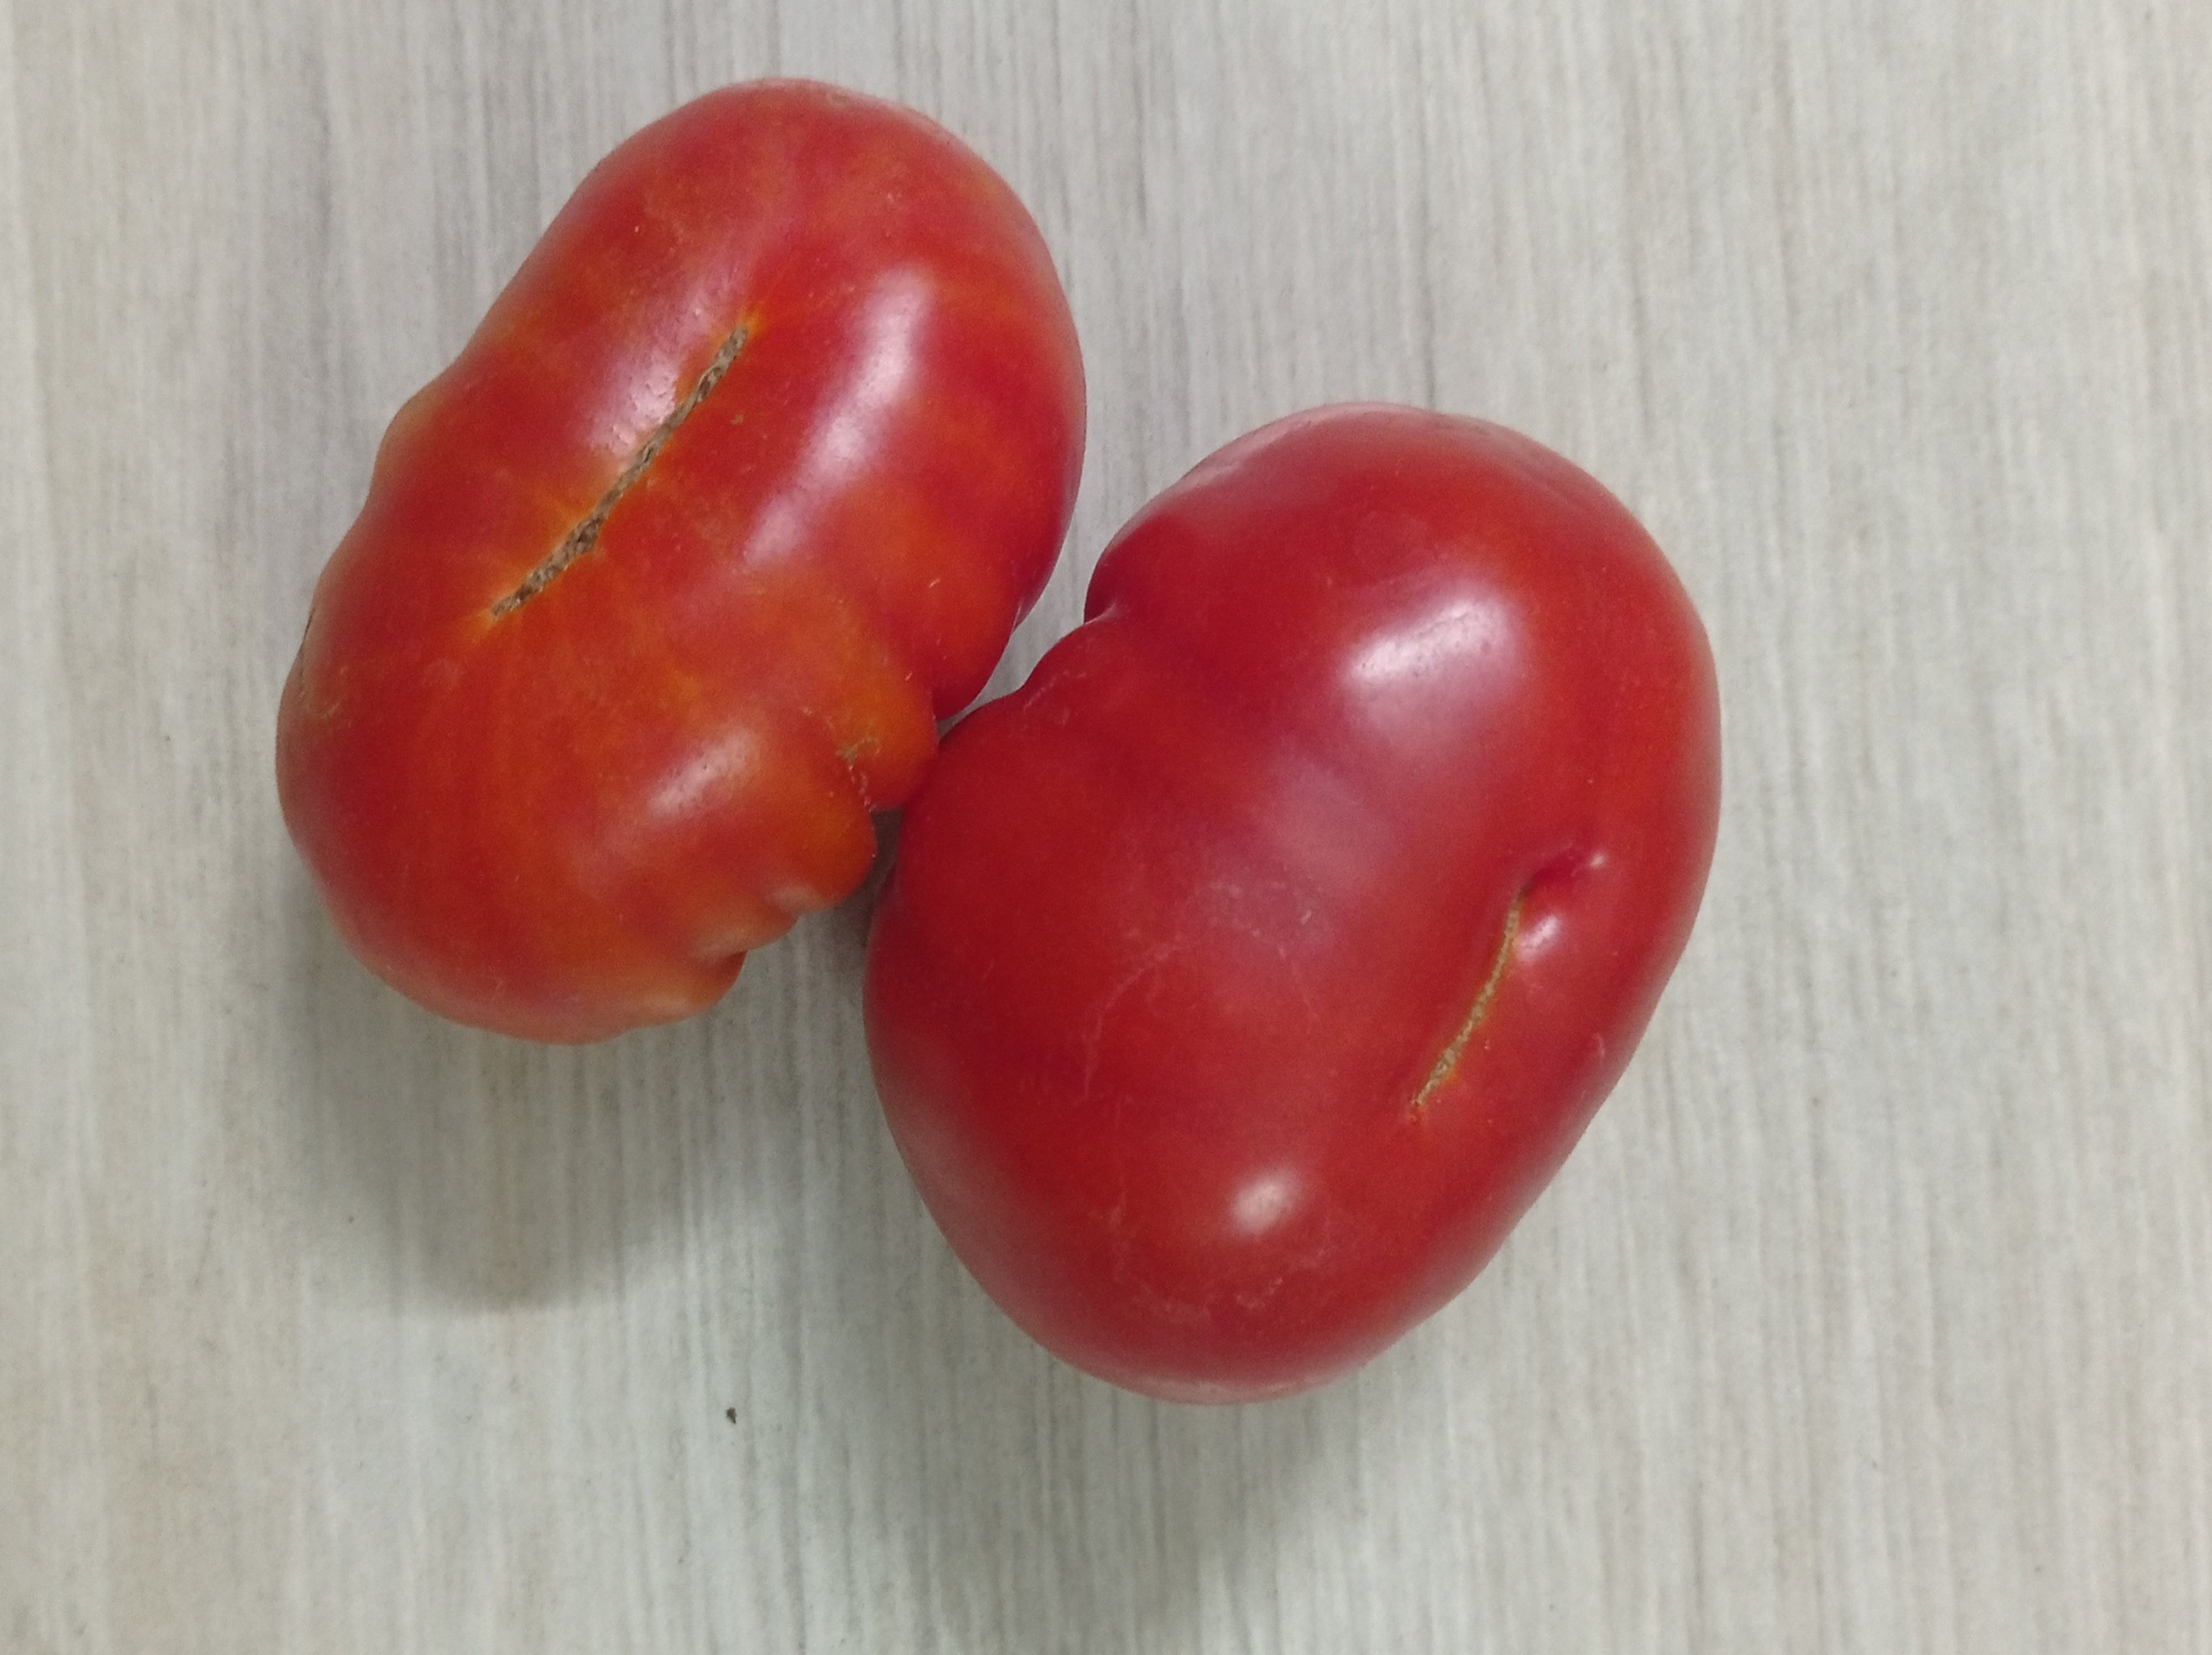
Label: Fresh